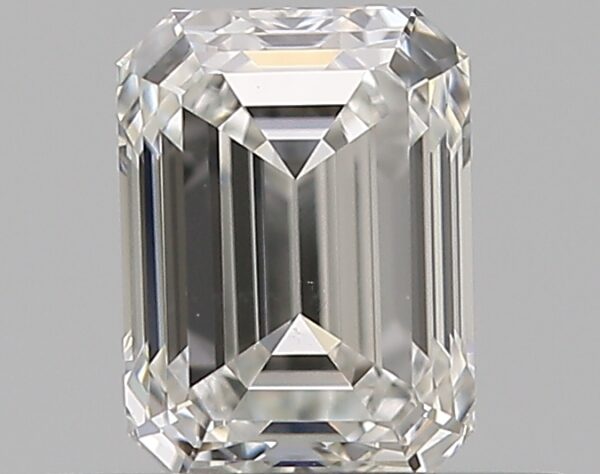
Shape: emerald
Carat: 0.5
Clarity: VS1
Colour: F
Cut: EX
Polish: EX
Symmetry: VG
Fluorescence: N
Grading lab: GIA
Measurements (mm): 5.12 x 3.77 x 2.59